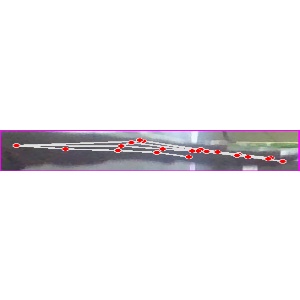
अक्षर: ज